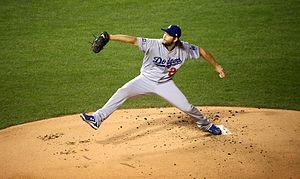
La Série mondiale 2017 est la 113ᵉ série finale des Ligues majeures de baseball. Jouée du mardi 24 octobre au mercredi 1ᵉʳ novembre 2017, elle couronne les Astros de Houston comme champions de la saison 2017. Victorieux quatre matchs à trois sur les Dodgers de Los Angeles, les Astros sont champions pour la première fois de leur histoire. George Springer, des Astros, est élu joueur par excellence de la Série mondiale.